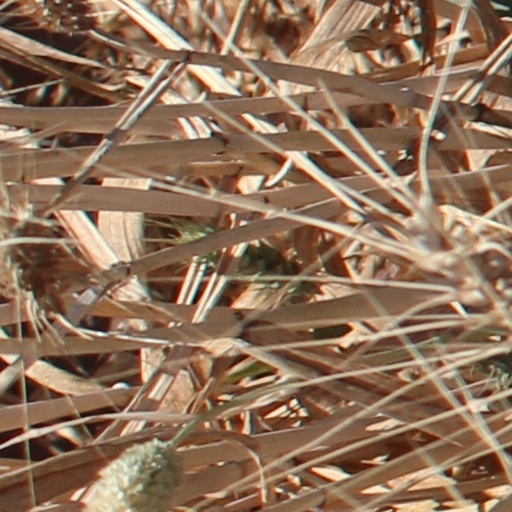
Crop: wheat